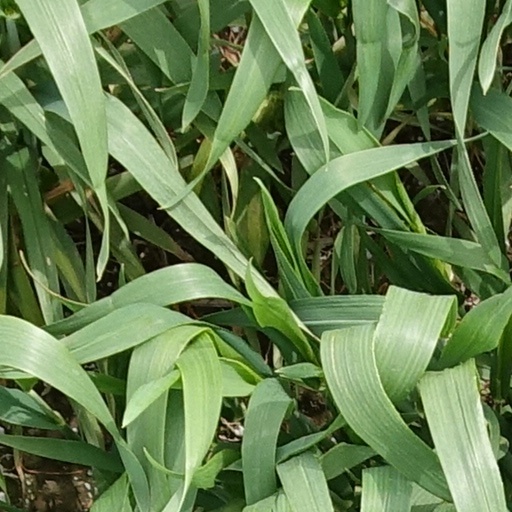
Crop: wheat